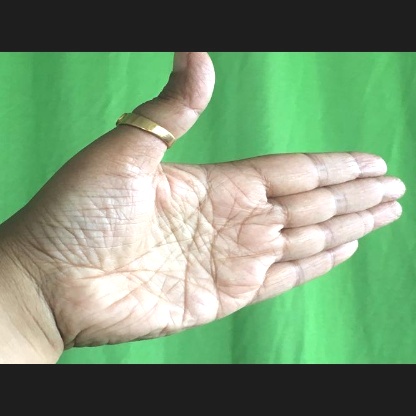
Mudra: Ardhachandran